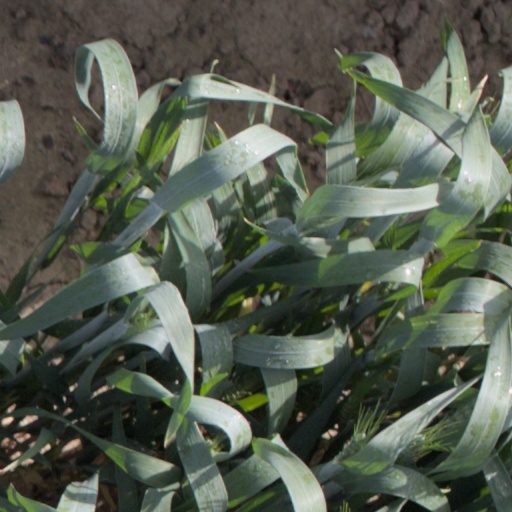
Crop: wheat